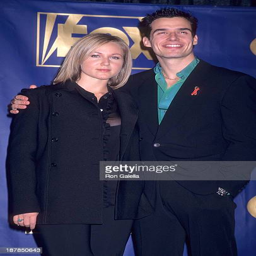
country artist and actor attend awards